Sessokyō Onsen Station

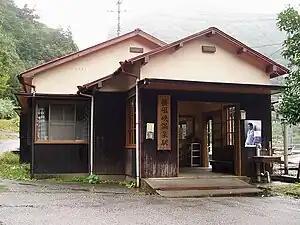
Sessokyō Onsen Station in July 2009

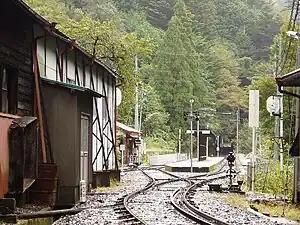
Sessokyō Onsen Station

Sessokyō Onsen Station is served by the Ikawa Line, and is located 15.5 kilometers from the official starting point of the line at .